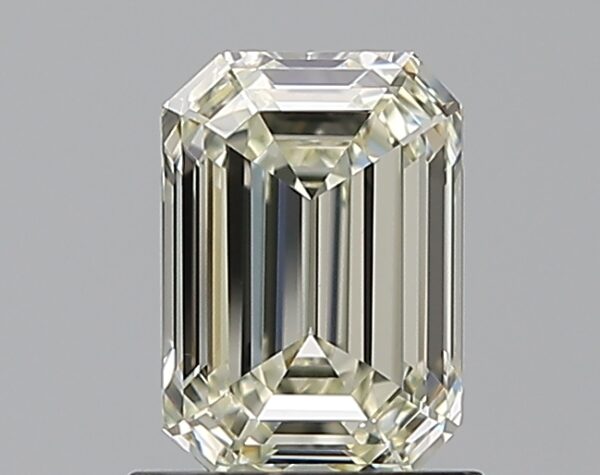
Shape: emerald
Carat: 1.2
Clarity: VVS2
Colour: M
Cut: VG
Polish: EX
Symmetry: VG
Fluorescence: F
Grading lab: GIA
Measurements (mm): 7.12 x 4.98 x 3.33